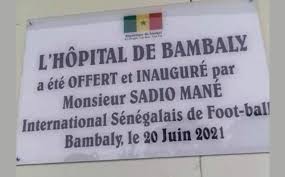
Waaw nataal bii de nataal la boo xam ne ab lu mel ni affaire bu vert affaire bu xonq ak bu bula, mu mel ni dañ cee bind ay Français daal. Ma jàkkarlook moom ba noppi ñu def ci le 20/2021, le 20/2021 ñu bind ko ci.